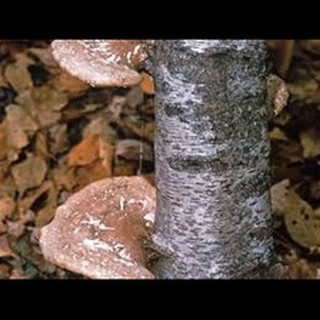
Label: wheat_common_root_rot